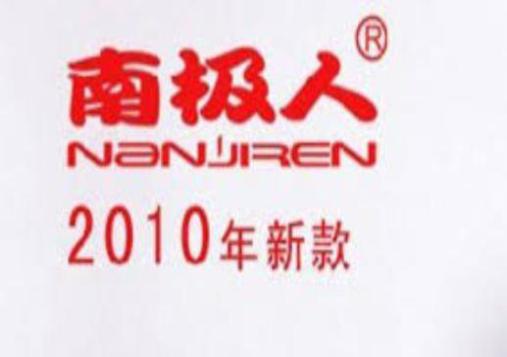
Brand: nanjiren
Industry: Clothes